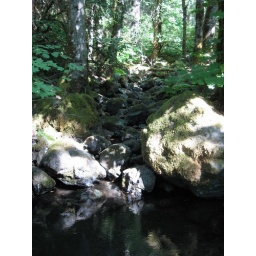
You can see the same fallen tree across the stream bed in the distance that is in the foreground of the previous photo.